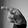
ASL letter: P